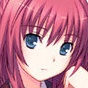
Portrait style: Anime Portrait